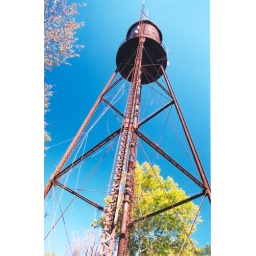
Unused water tower in the Howell Mill area of Atlanta. 2001